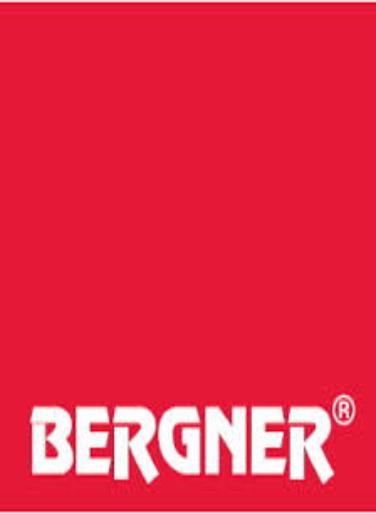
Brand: Bergner's
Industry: Others